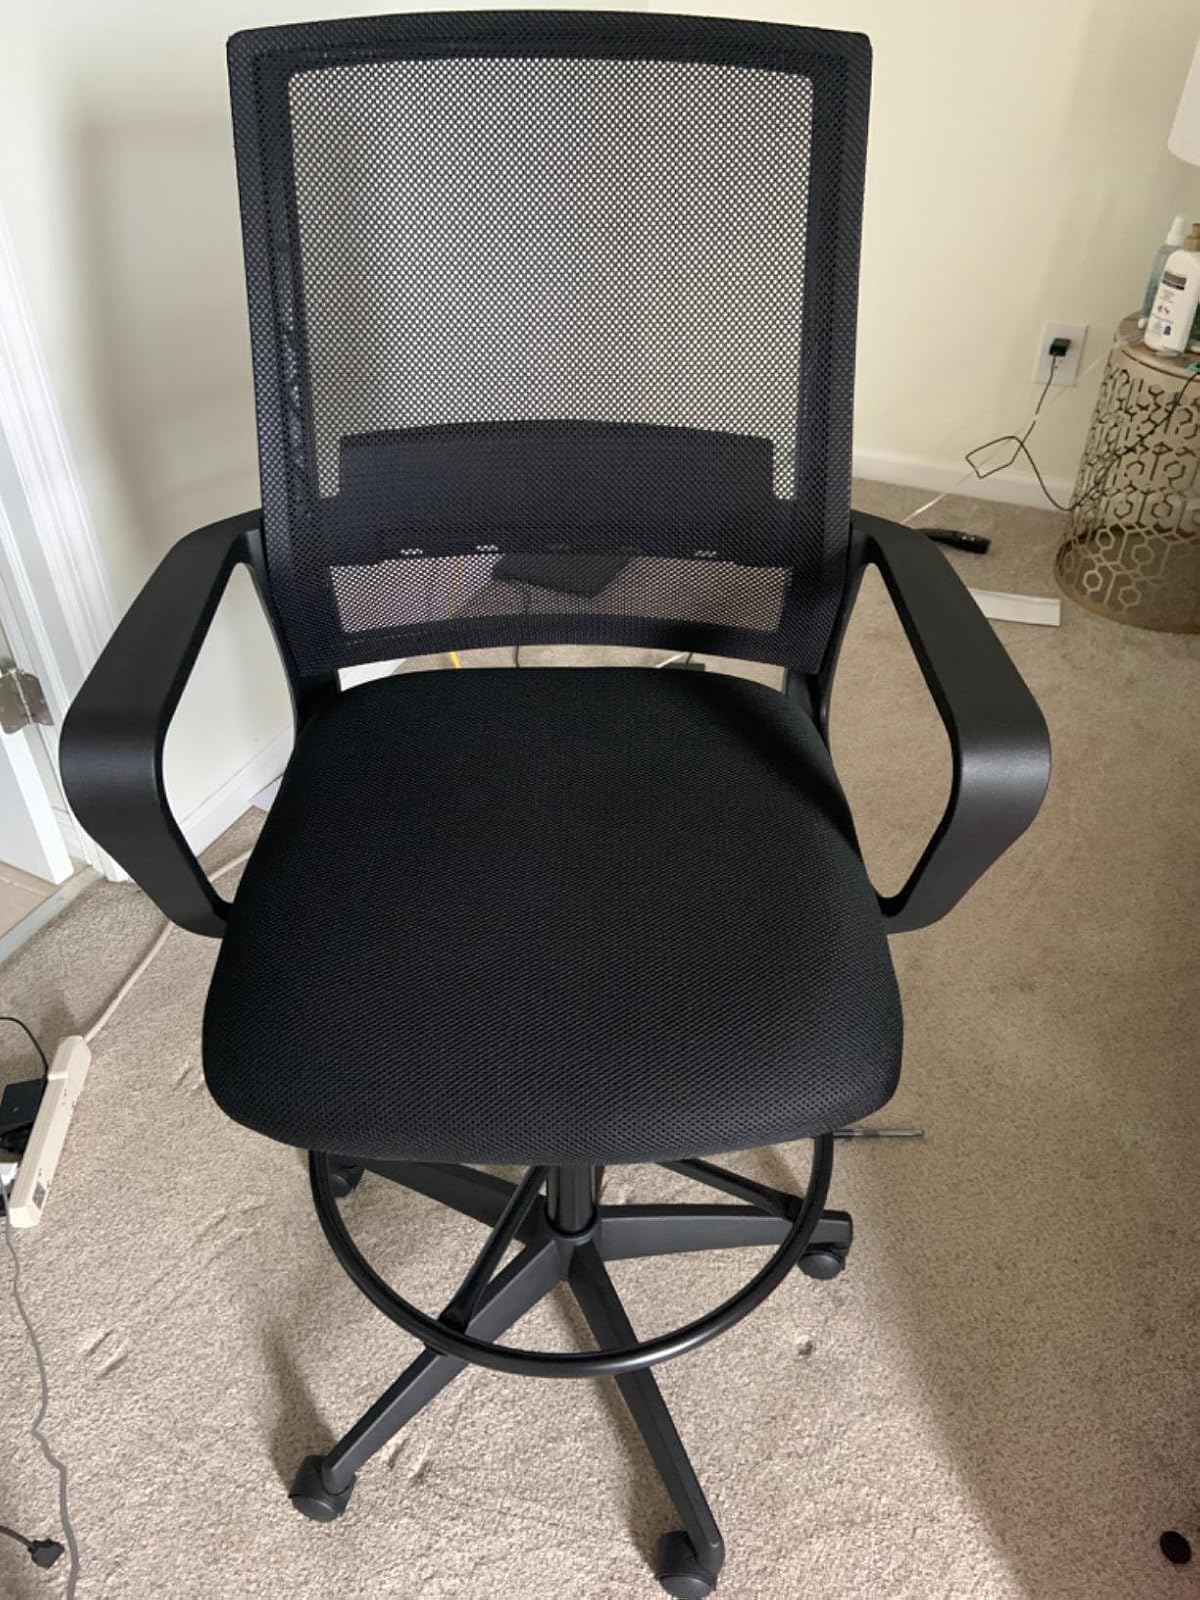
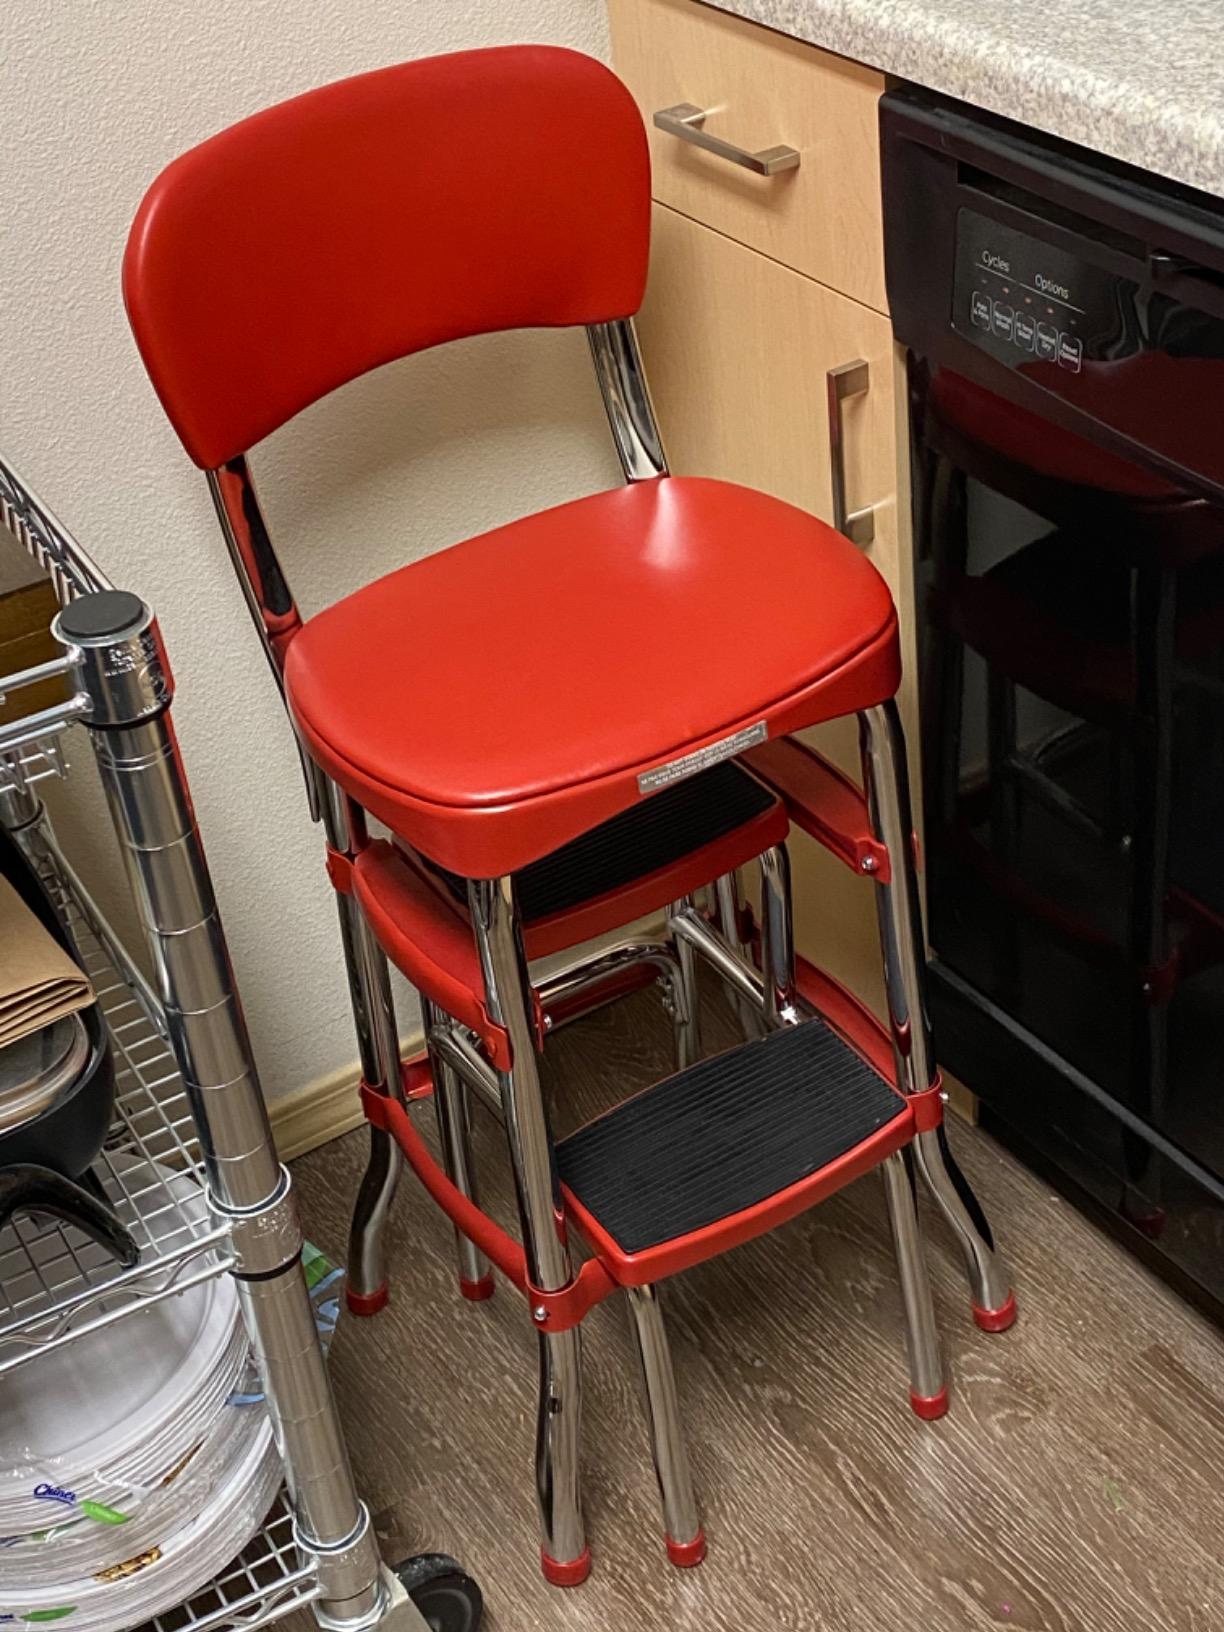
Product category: items_chair
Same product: no